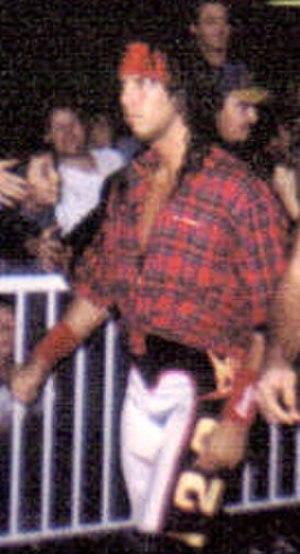
The Kliq faisait partie des coulisses de la World Wrestling Federation au milieu des années 1990 et était composé de Razor Ramon, Diesel, Shawn Michaels, Hunter Hearst Helmsley & 1–2–3 Kid. C'était surtout Michaels, Nash & Hall, détenaient une énorme quantité de pouvoir au sein de la société à l'époque, qui leur permettait d'influencer de manière positive la carrière de chacun.